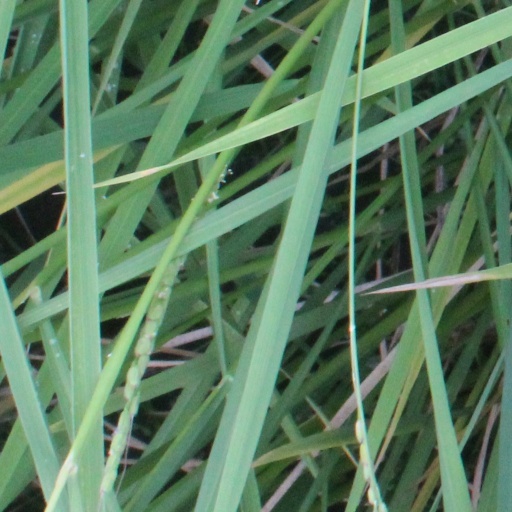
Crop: rice